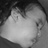
Emotion: neutral